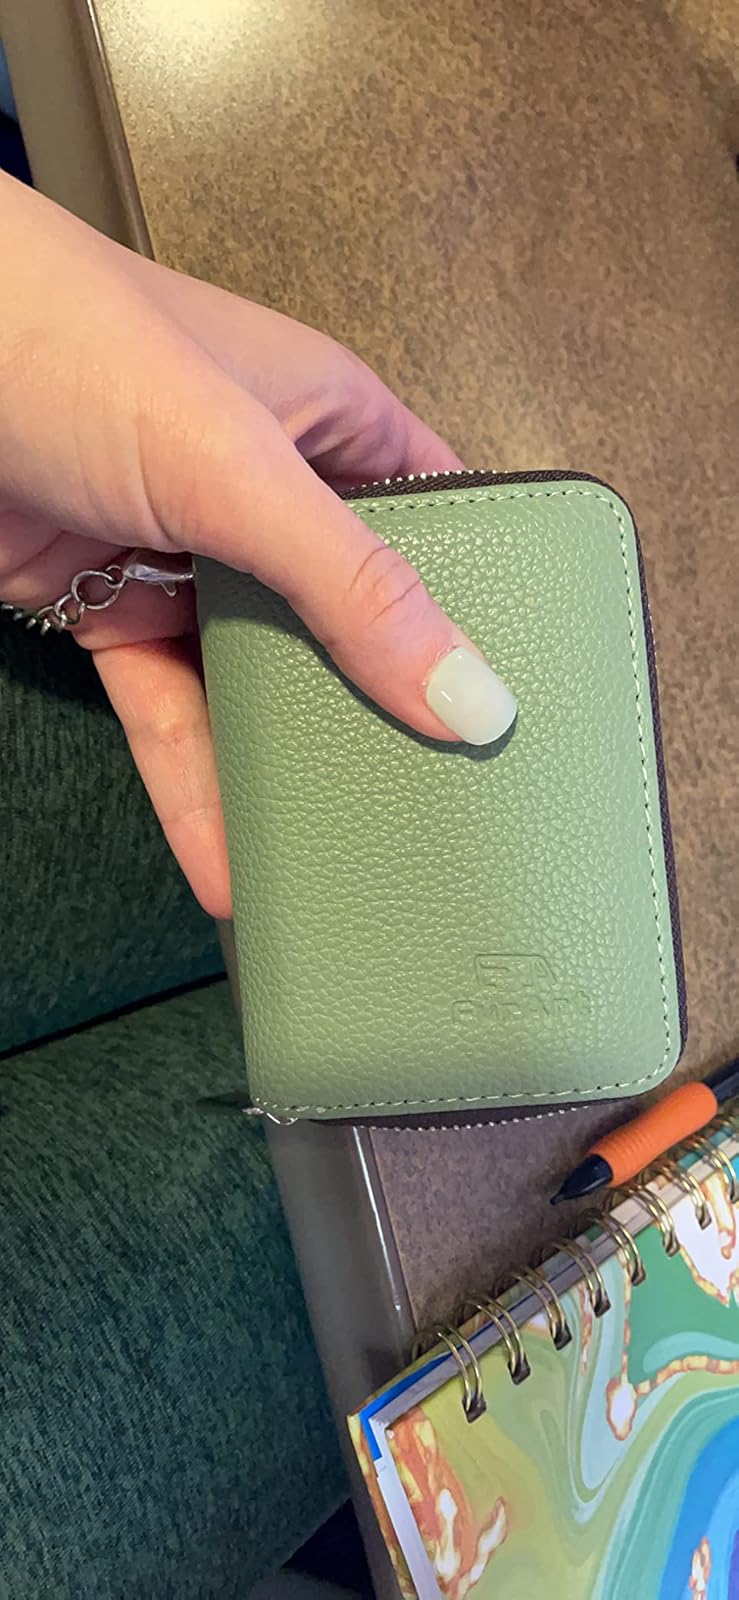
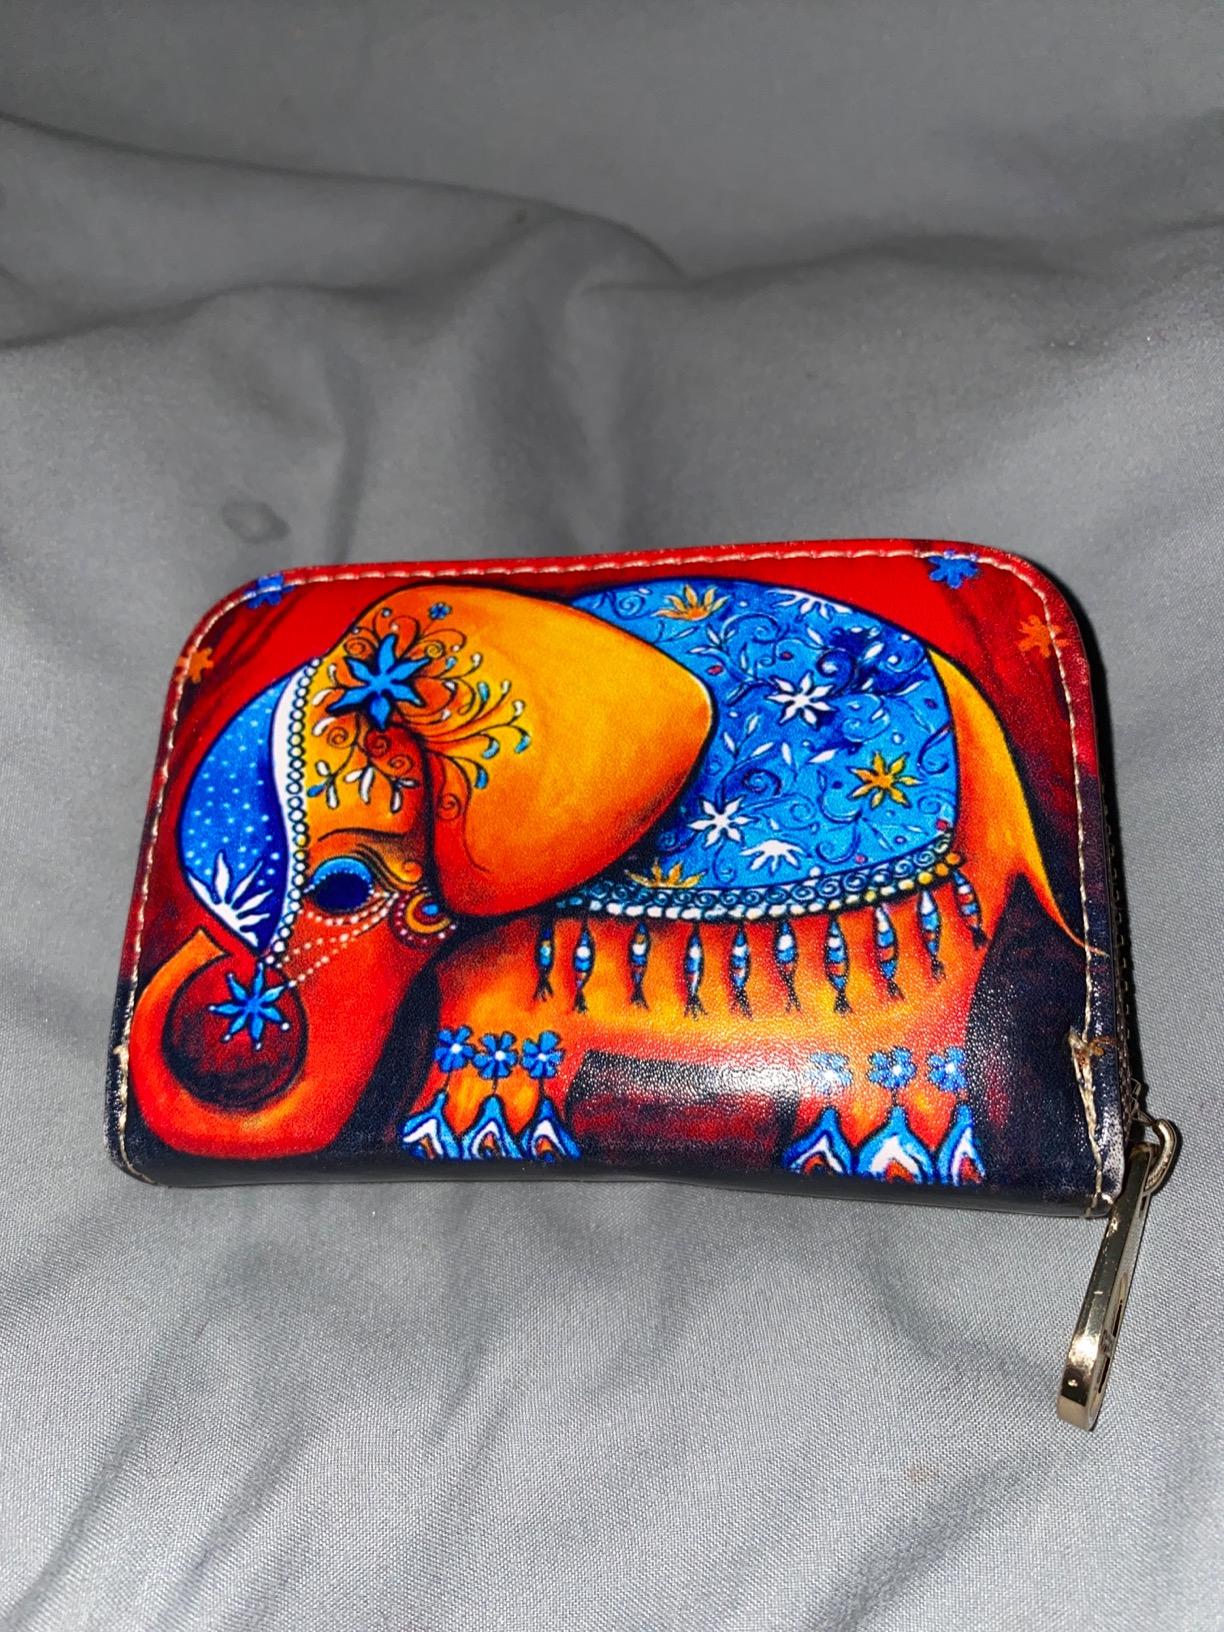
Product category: accessories_keychain
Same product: no